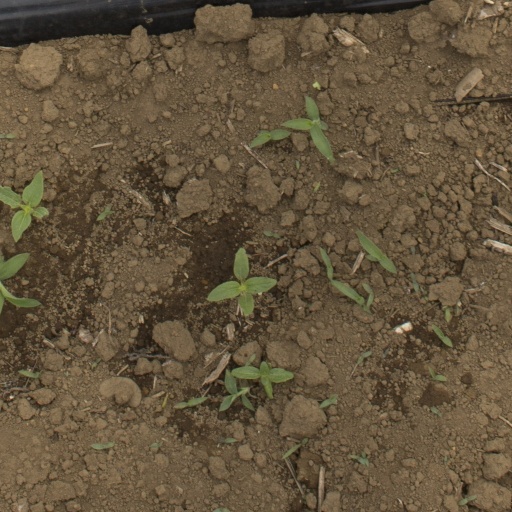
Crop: Jerusalem artichoke